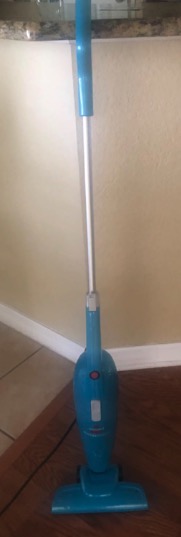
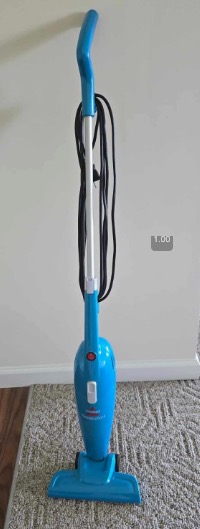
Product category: items_vacuum
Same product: yes